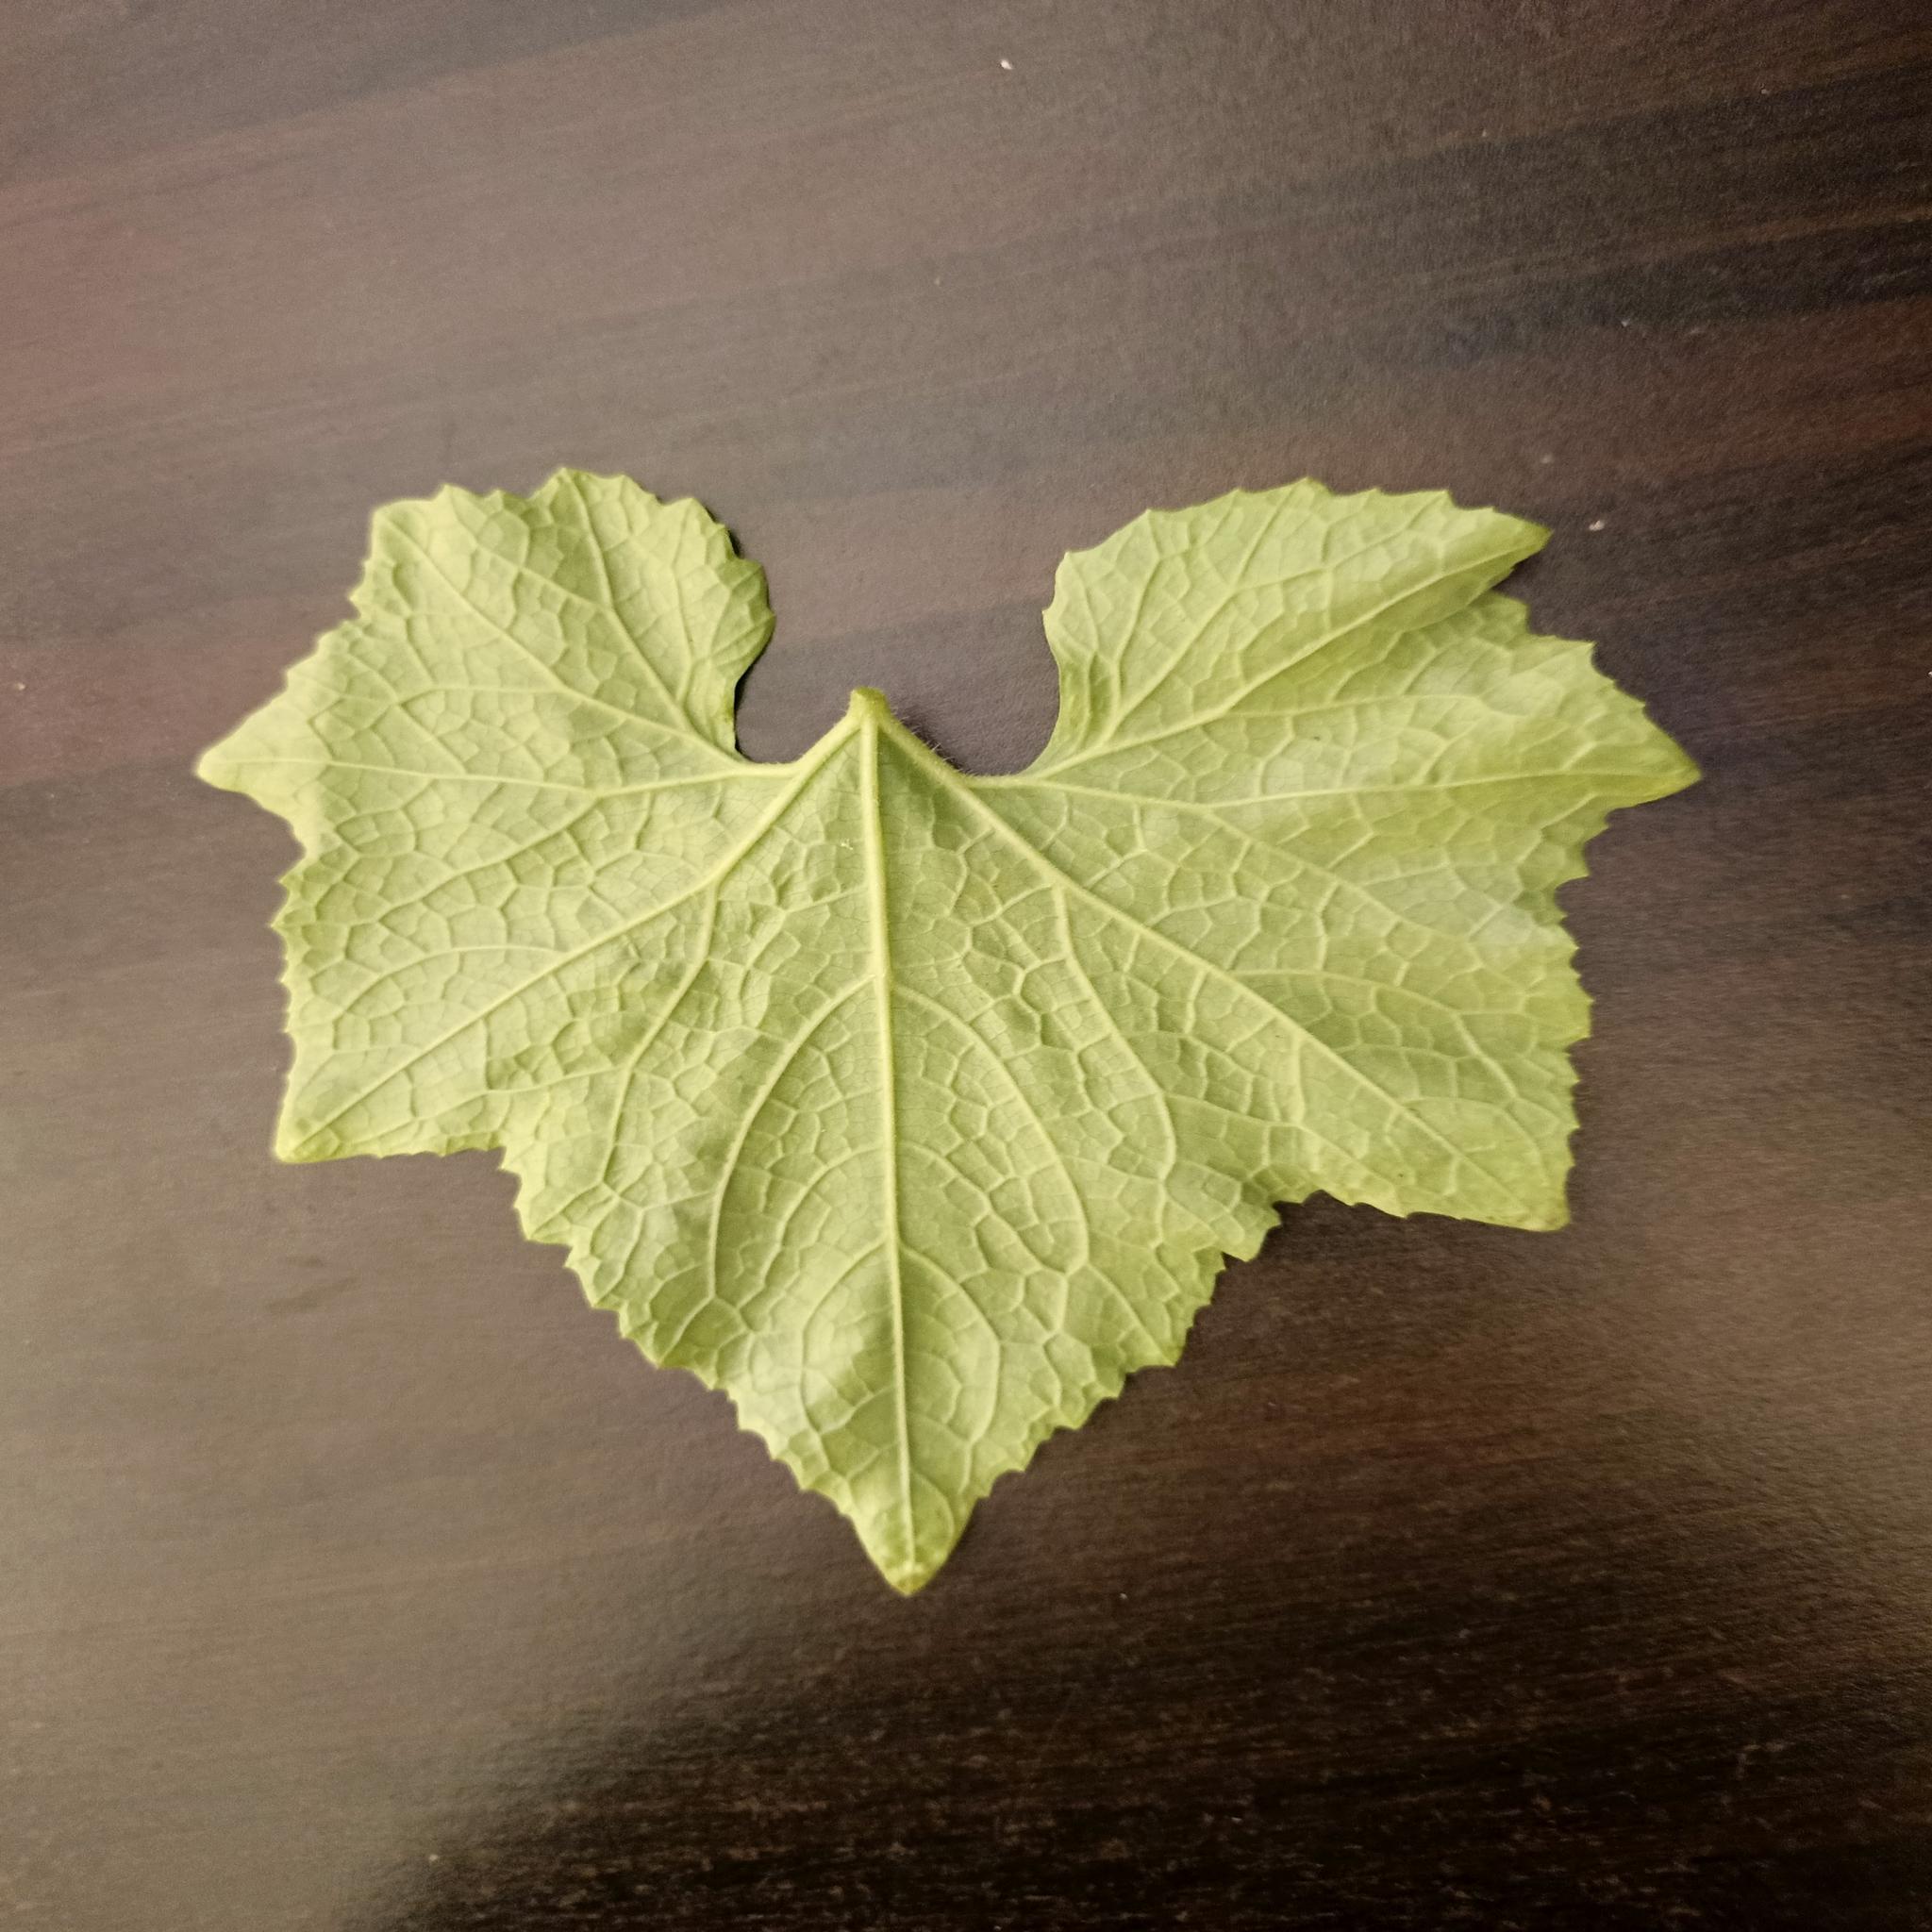
Label: Healthy